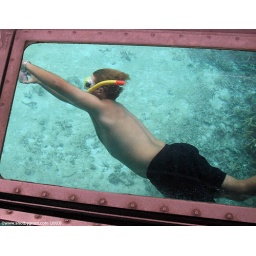
taken under the glass bottomed boat on the Barrier Reef (Australia)